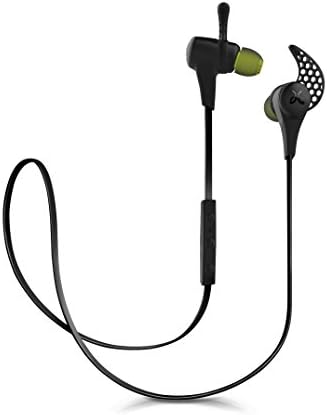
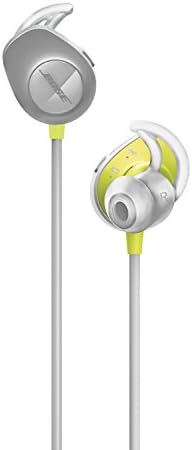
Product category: headphones
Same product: no